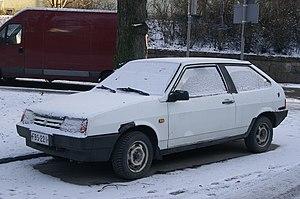
Huit est un film policier du réalisateur russe Alekseï Outchitel, qui porte à l'écran une nouvelle de l'écrivain Zakhar Prilepine : Une fille nommée Aglaé.